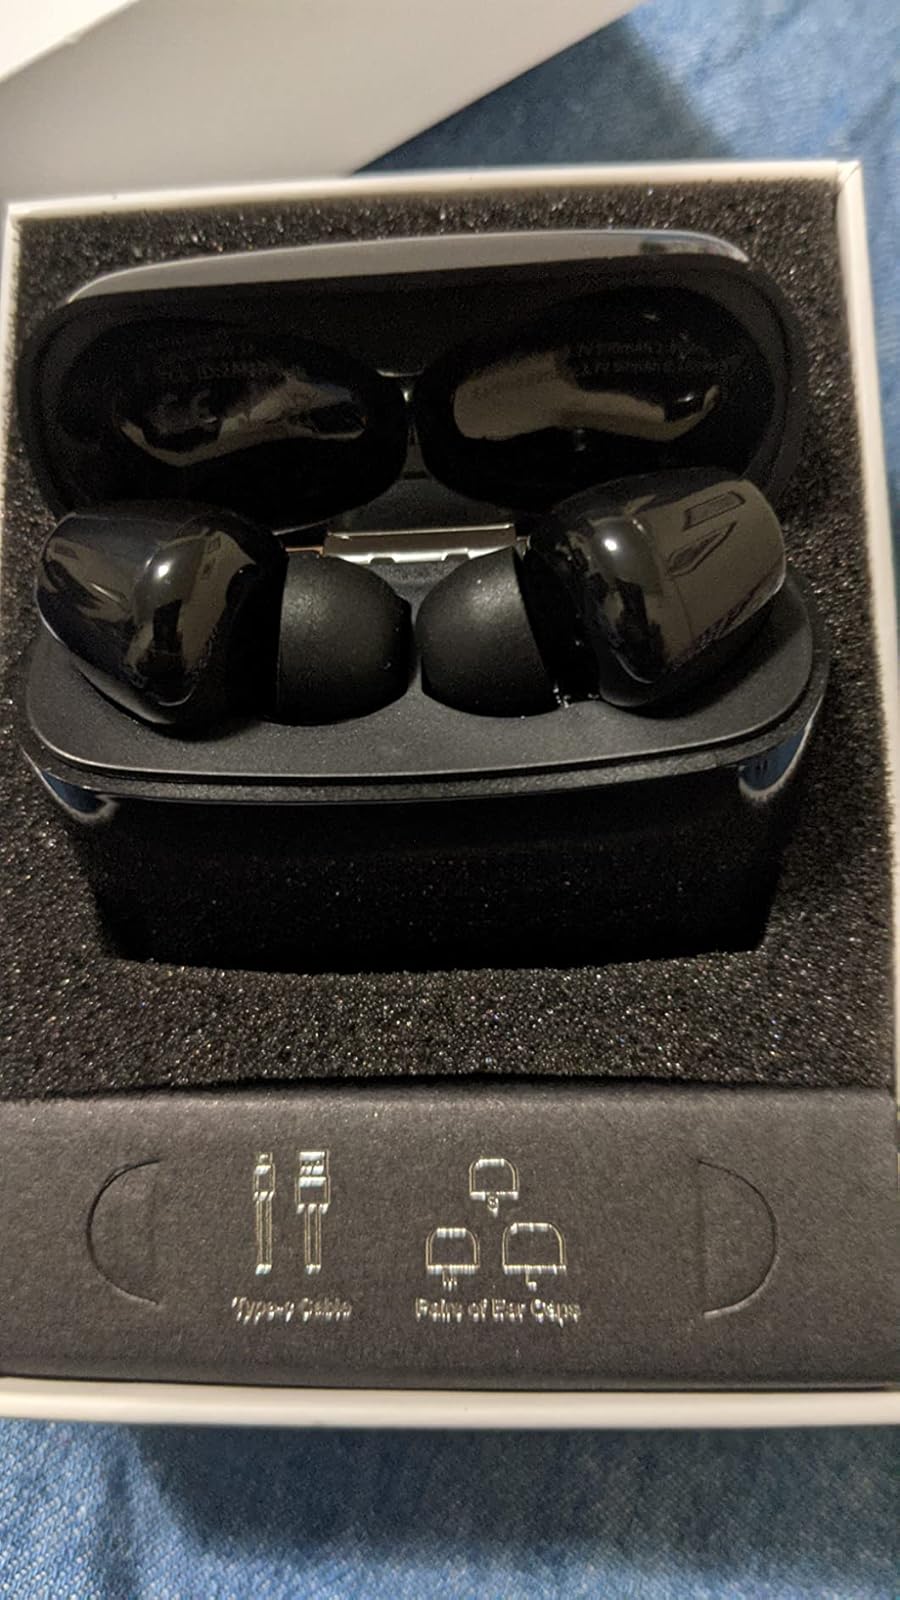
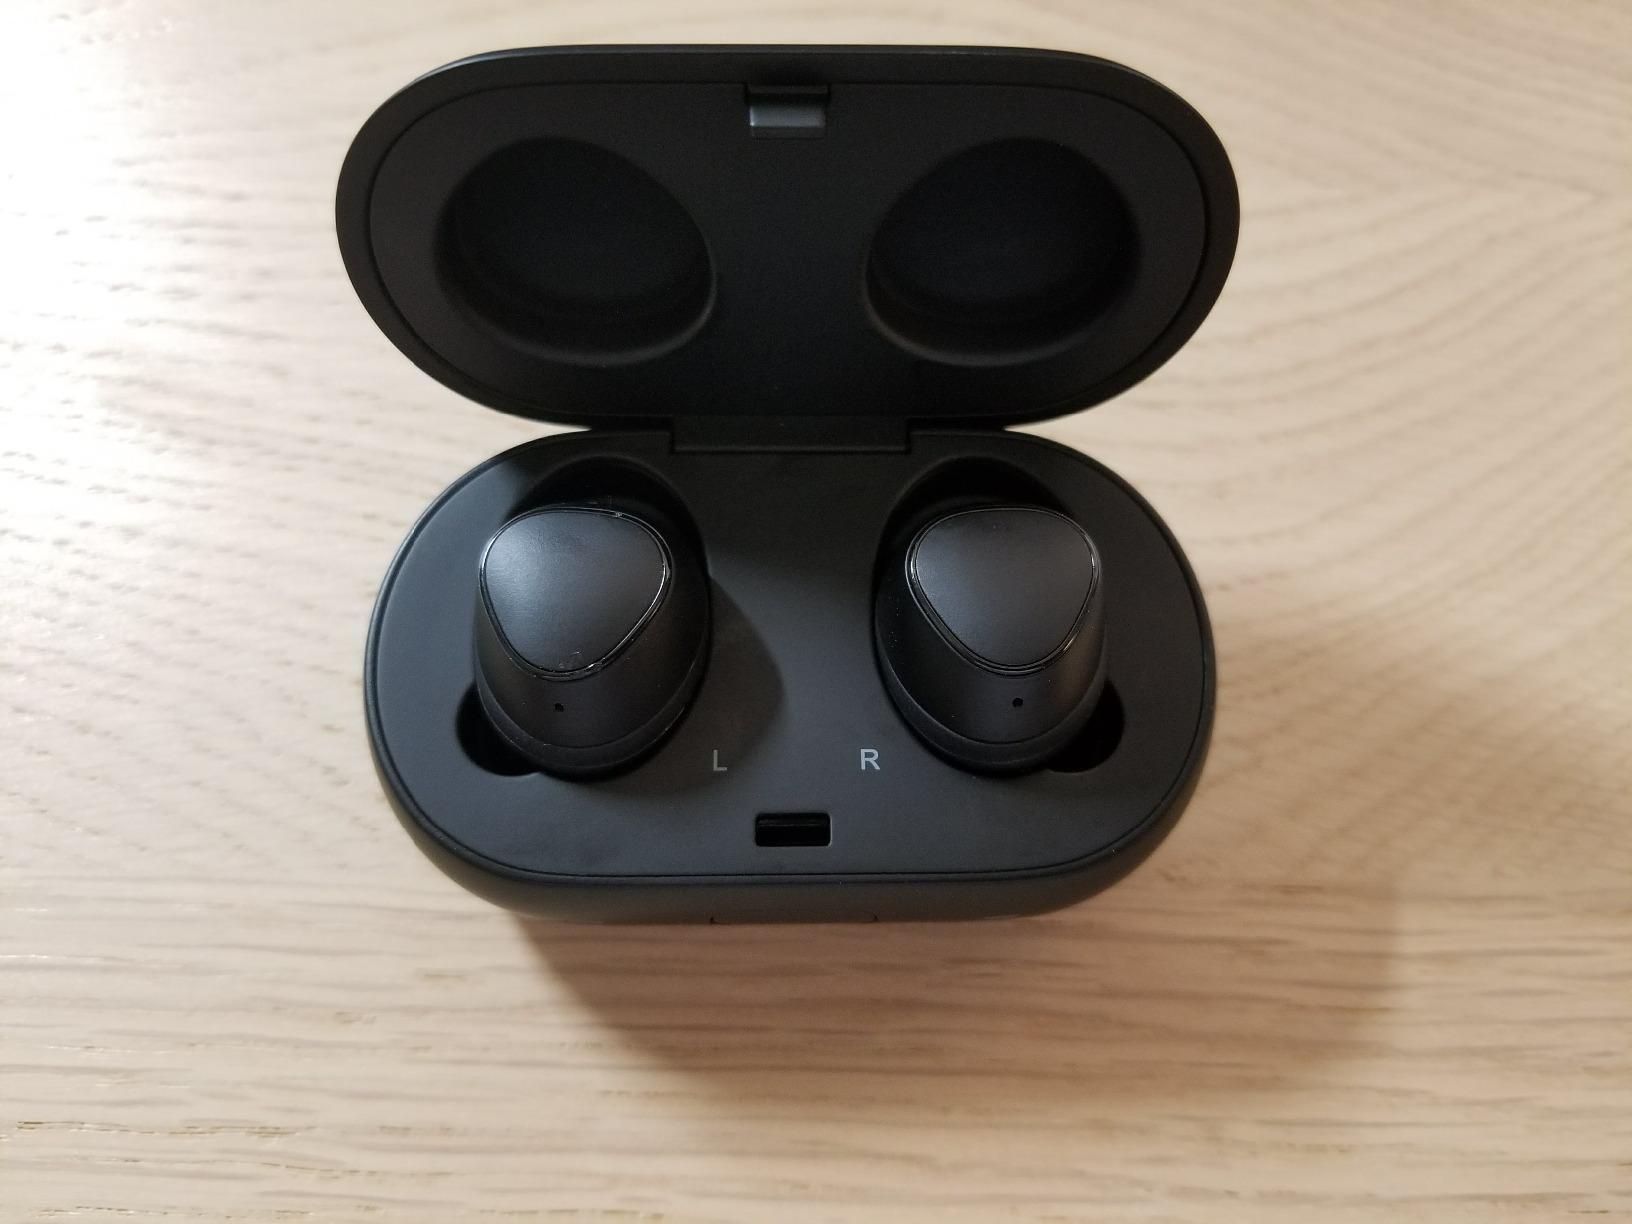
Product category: earbuds
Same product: no